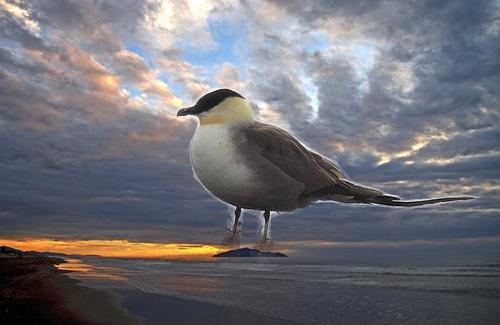
Bird species: Long_tailed_Jaeger
Bird type: waterbird
Background: water